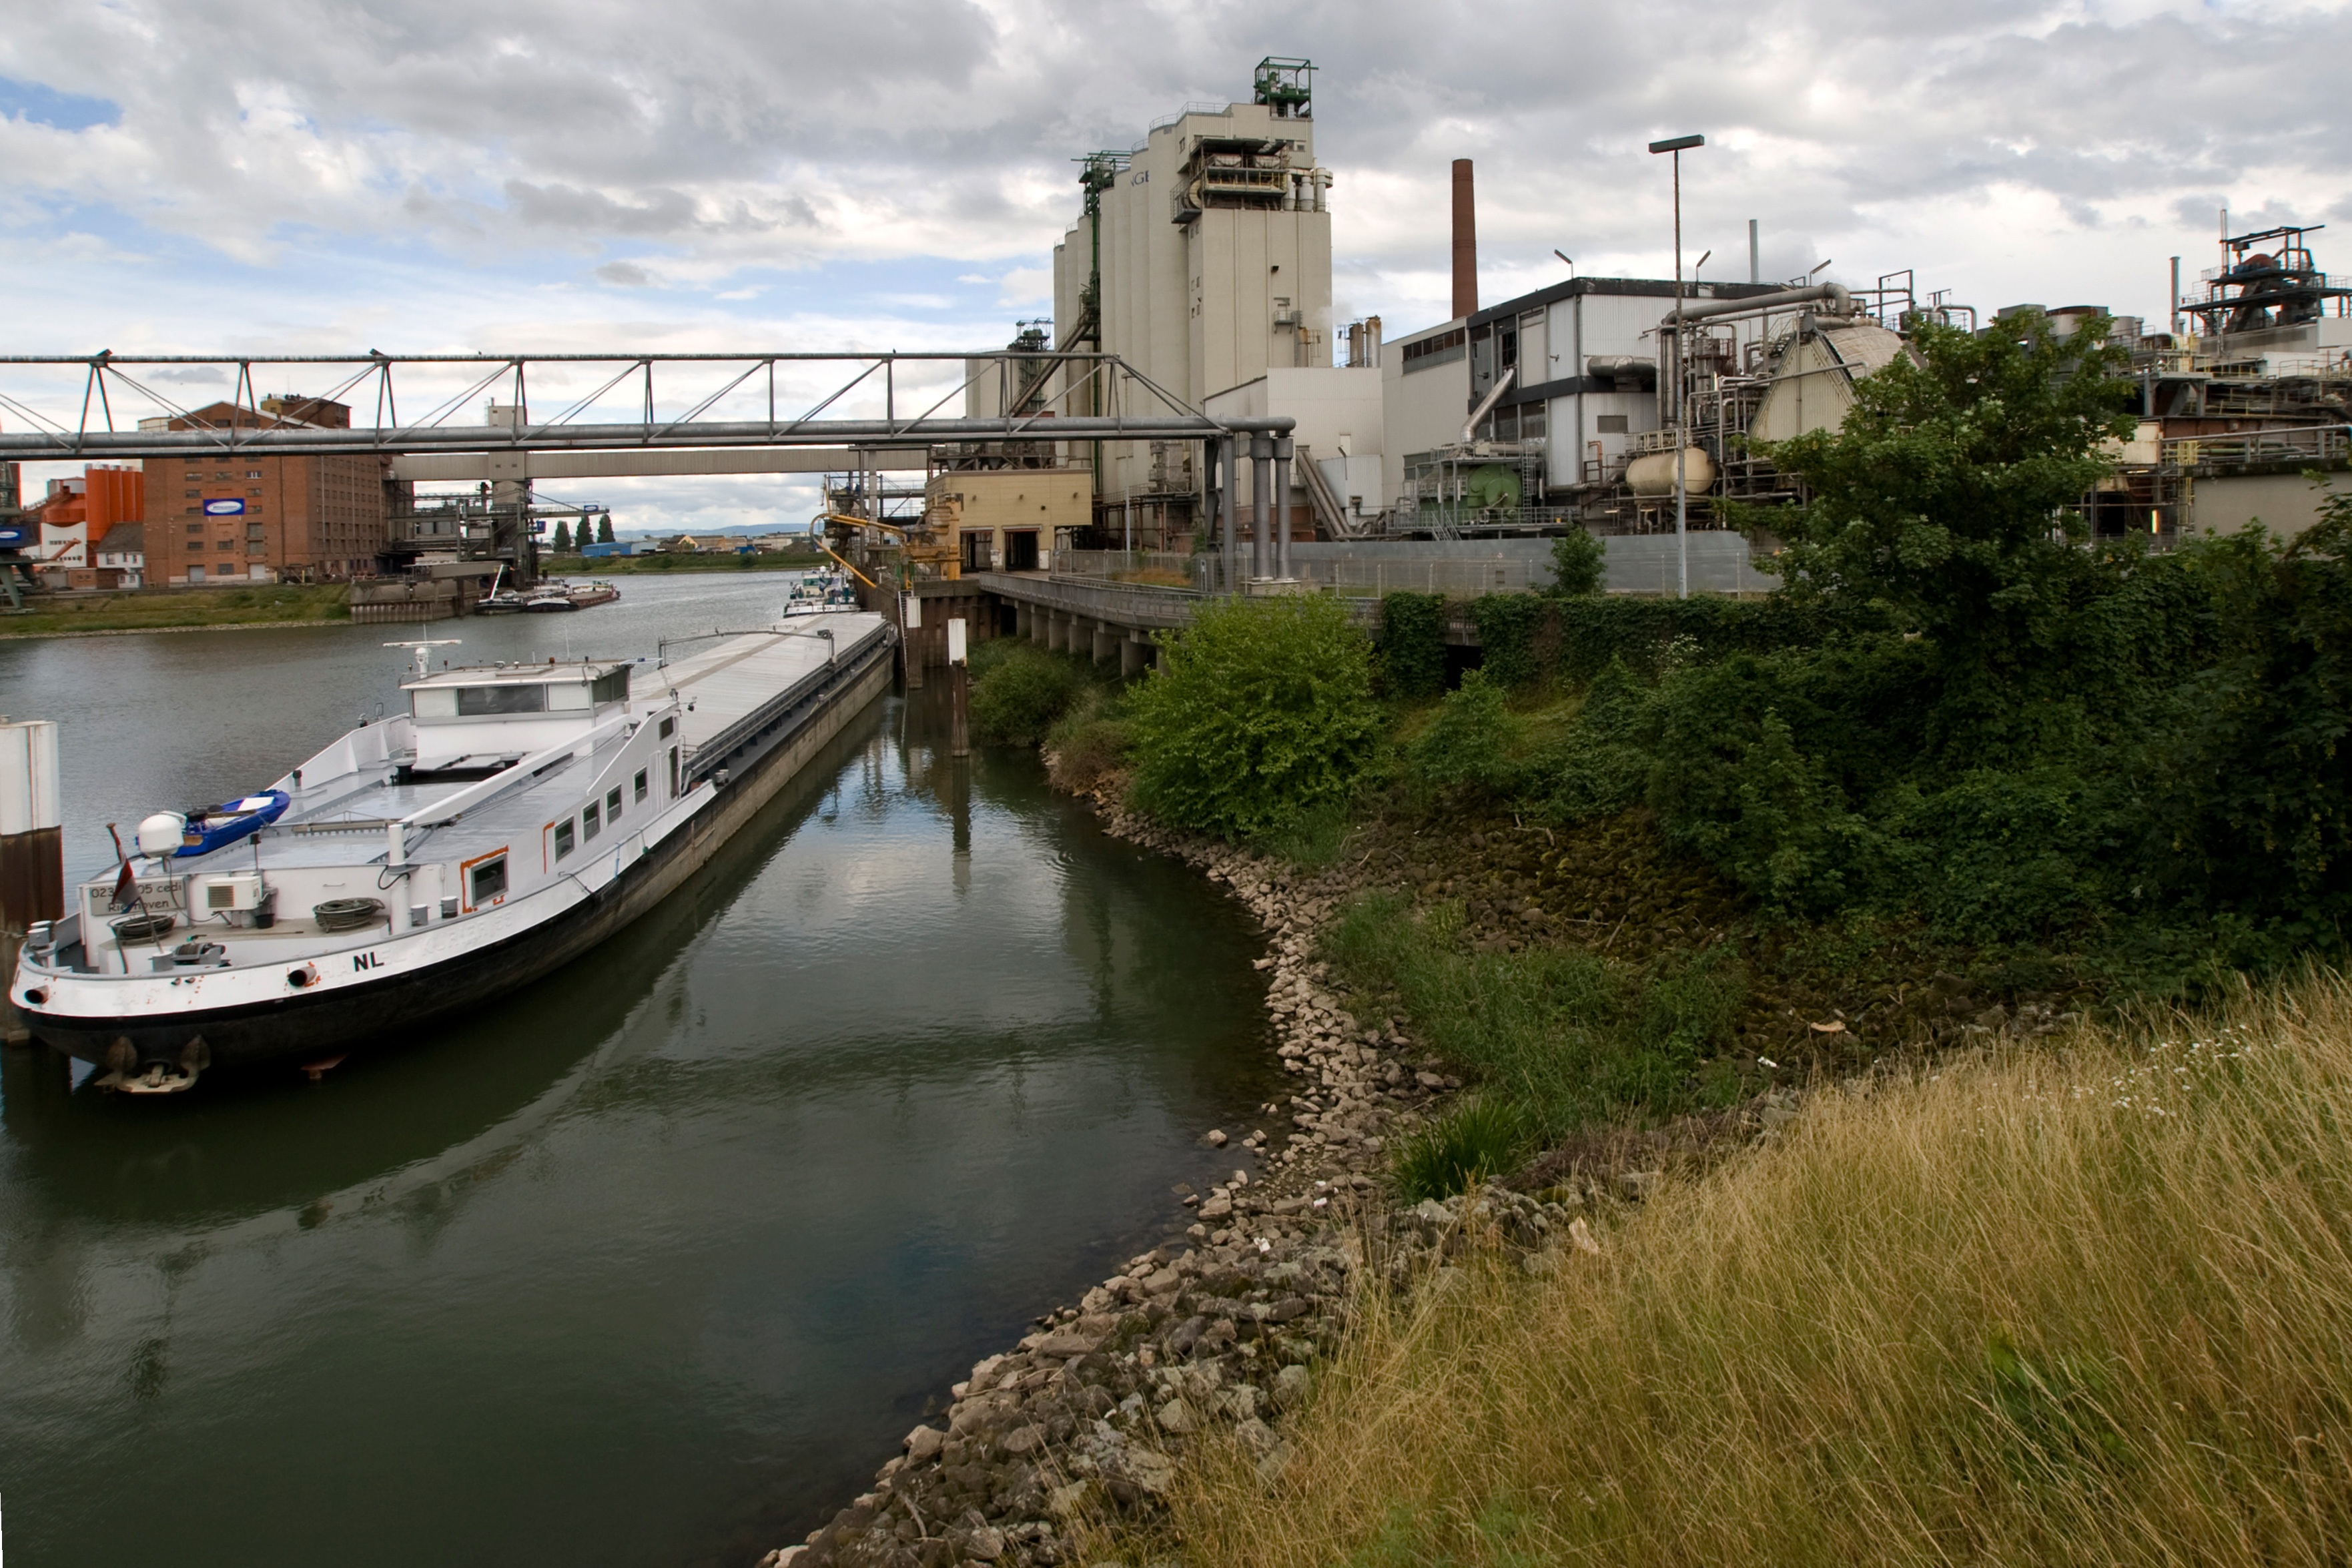
sea, coast, water, boat, river, canal, ship, transport, vehicle, bay, harbor, industry, waterway, body of water, infrastructure, channel, mannheim, rhine, old rhine